Skerry cruiser

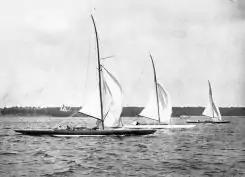
40 m Skerry cruisers at the 1920 Summer Olympics.

In 1907, the Swedish Sailing Federation established a committee to design a national racing yacht class. Previous handicap rules had tended to be very simple and boats had evolved to be very fast and extreme racing machines, which were perceived as unsafe and impractical. Recently developed other options were the Universal rule (also called 'American rule') and the International Metre rule, neither of which were seen as fully satisfactory by the Swedish Sailing Federation. The committee completed its proposal the following year. It was accepted as the first Square Metre Rule: yachts were to be classed by their sail area which was fixed. In addition, there were minimum requirements for weight and cabin measurements. Four new classes were originally accepted: 22 m, 30 m, 45 m and 55 m. Soon, new classes were to follow: the 38 m class in 1912; 15 m, 75 m, 95 m, 120 m and 150 m classes in 1913; finally in 1915, the 38 m and 45 m classes were combined into a new 40 m class. The new rule became very popular within the Baltic region; between 1907 and 1920, Finnish yards alone built some 600 Square metre rule yachts. During peak years, Skerry cruisers made up 95 percent of the yards' output. They were also exported to other European countries and the United States.